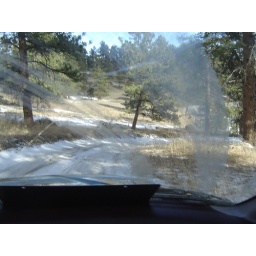
leaving his sister's house up in the mountain